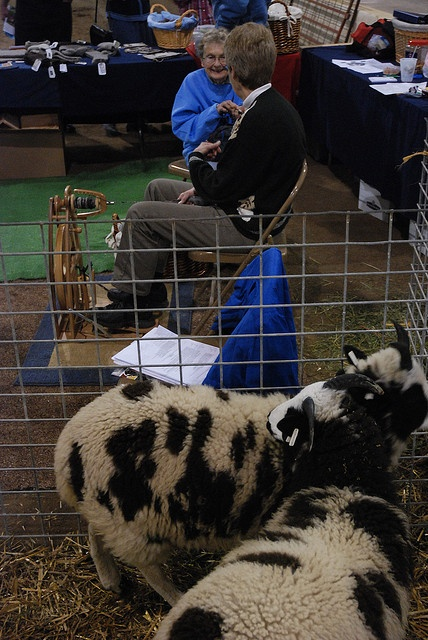
Two animals in a cage next to two people sitting in chairs.
Some women are talking next to some sheep.
A herd of sheep standing inside of a pen.
Two sheep in a pen near two humans
Spotted sheep are inside a pen while two women talk outside.